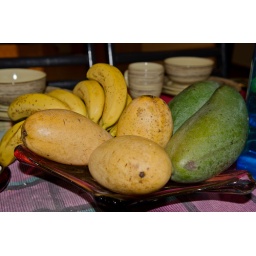
yellow and green mangoes + ripe bananas...on the dining table inside our house in mangaf kuwait